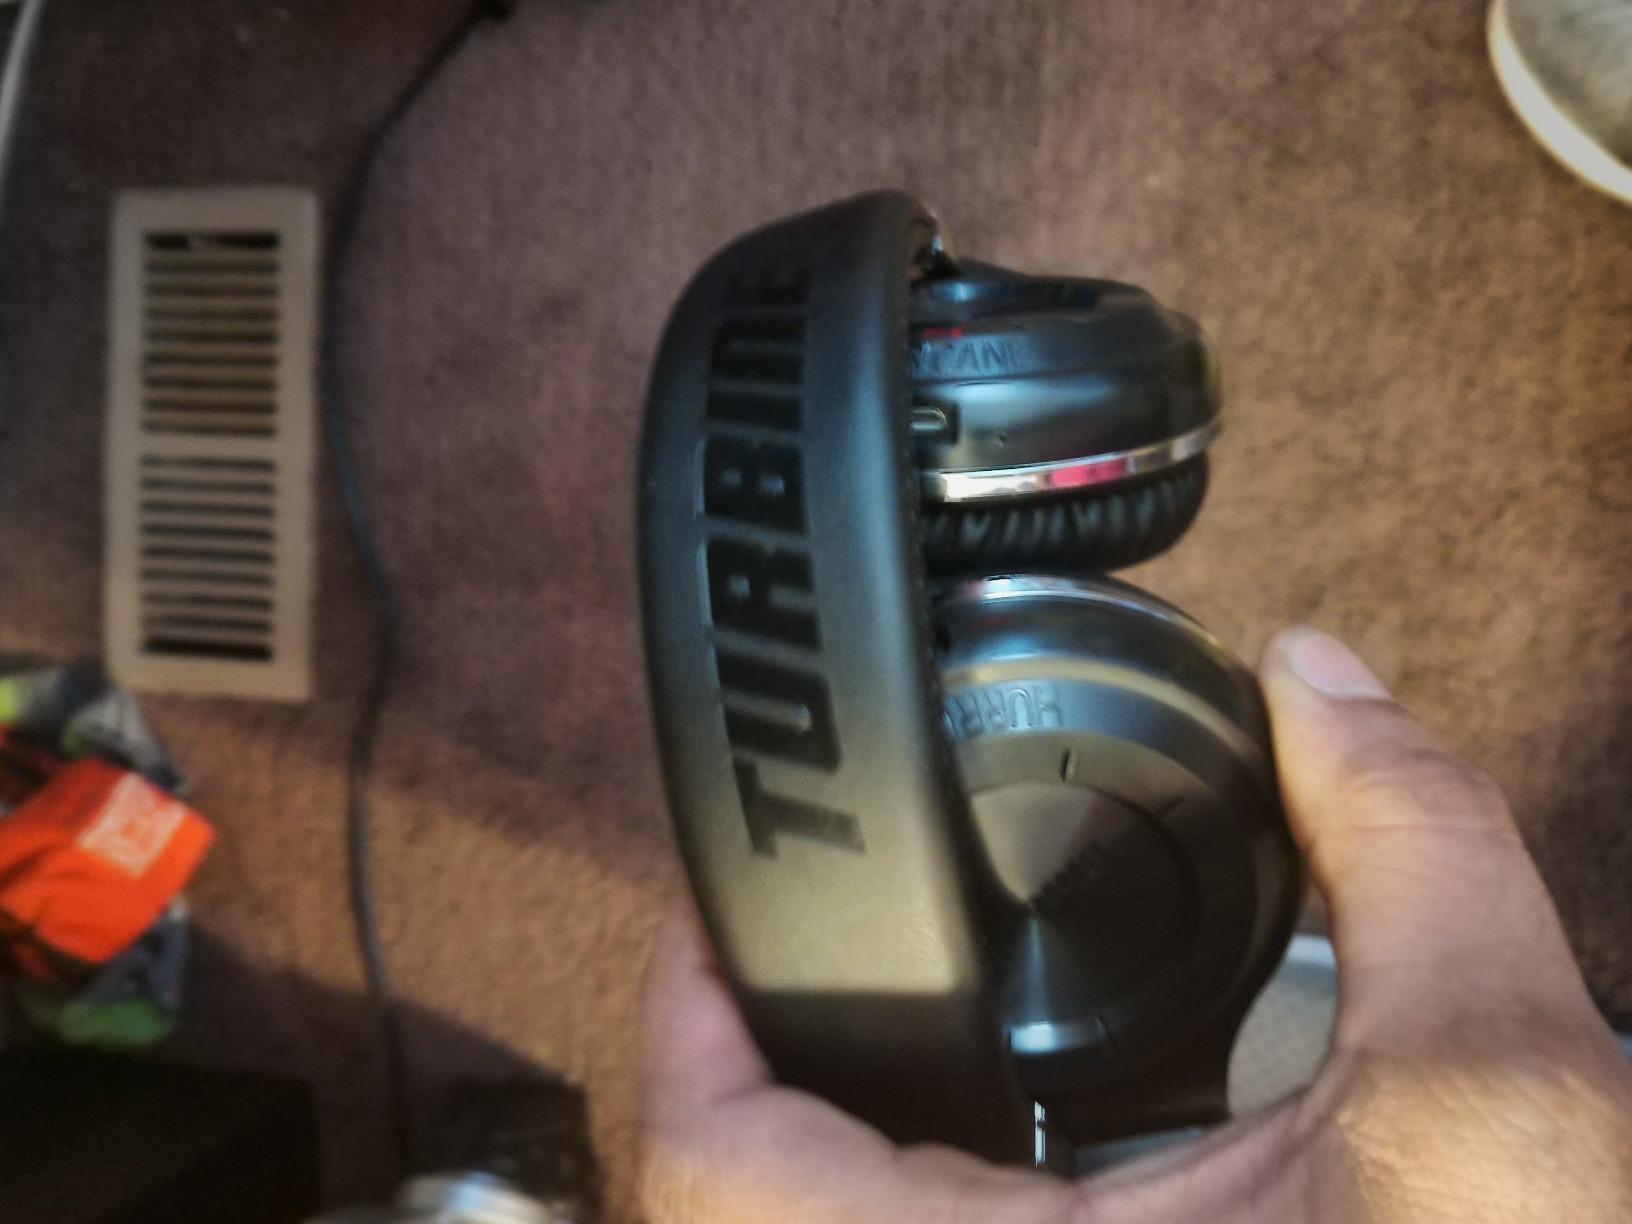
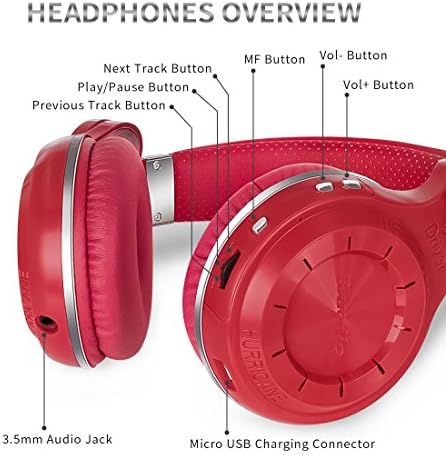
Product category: headphones
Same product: no